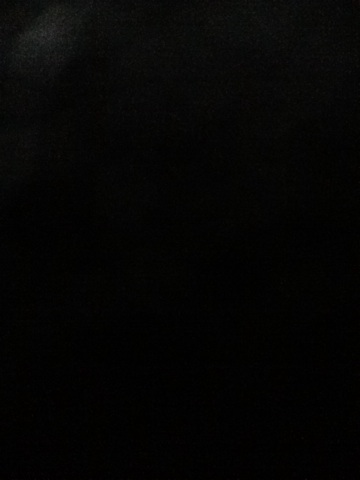Question: What is this?
Answer: unanswerable